Meat ant

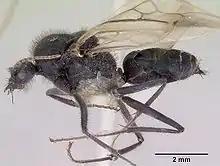
Male

Queens are easily distinguishable from workers by their black colour and larger size, measuring . Queens are black, being mostly dark. The antennae and legs are ferruginous (rust-like colour), the head is fusco-ferruginous, and the sides beneath the face and mandibles are ferruginous. The head is wider than the thorax and emarginate. There is an impressed line that runs from the anterior (nearer to the front of the body) stemma to the base of the clypeus. The thorax is ovate (has an oval-shaped outline) and thinly covered with short reddish brown pubescence (soft short hair). The wings are subhyaline, exhibiting a glassy appearance. The wings are yellowish along the anterior margin of the superior pair and also around the base; the nervures (the veins of the wings) are rufo-fuscous.